Plath (crater)

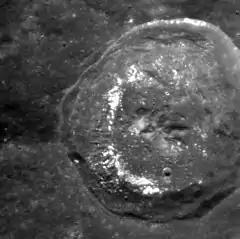
MESSENGER NAC

Plath is a crater on Mercury. Its name was adopted by the International Astronomical Union (IAU) in 2015. The crater is named for American poet Sylvia Plath.